EM-2 rifle

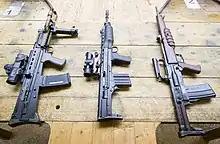
Pictured left to right are the SA80-A2, XL 60 and EM-2

Both the EM-1 and EM-2 were bullpup-style weapons; the magazine and chamber are placed behind the trigger and pistol grip, leading to a shorter overall length (by about 20%) and a better ratio between barrel length and weapon length. The overall length of the EM-2 is less than the US M14 in spite of its barrel being longer. Both the EM-1 and EM-2 used 20-round magazines with "charger" reloads (the charger guide was later omitted from the magazines on EM-2s), included the Universal Optical Sight (unit sight) due to the inability to add more traditional sights onto the rifle, had a carrying handle built into the top, could fire semi-automatic or fully automatic and the .280 (7 mm) round was accurate to about .